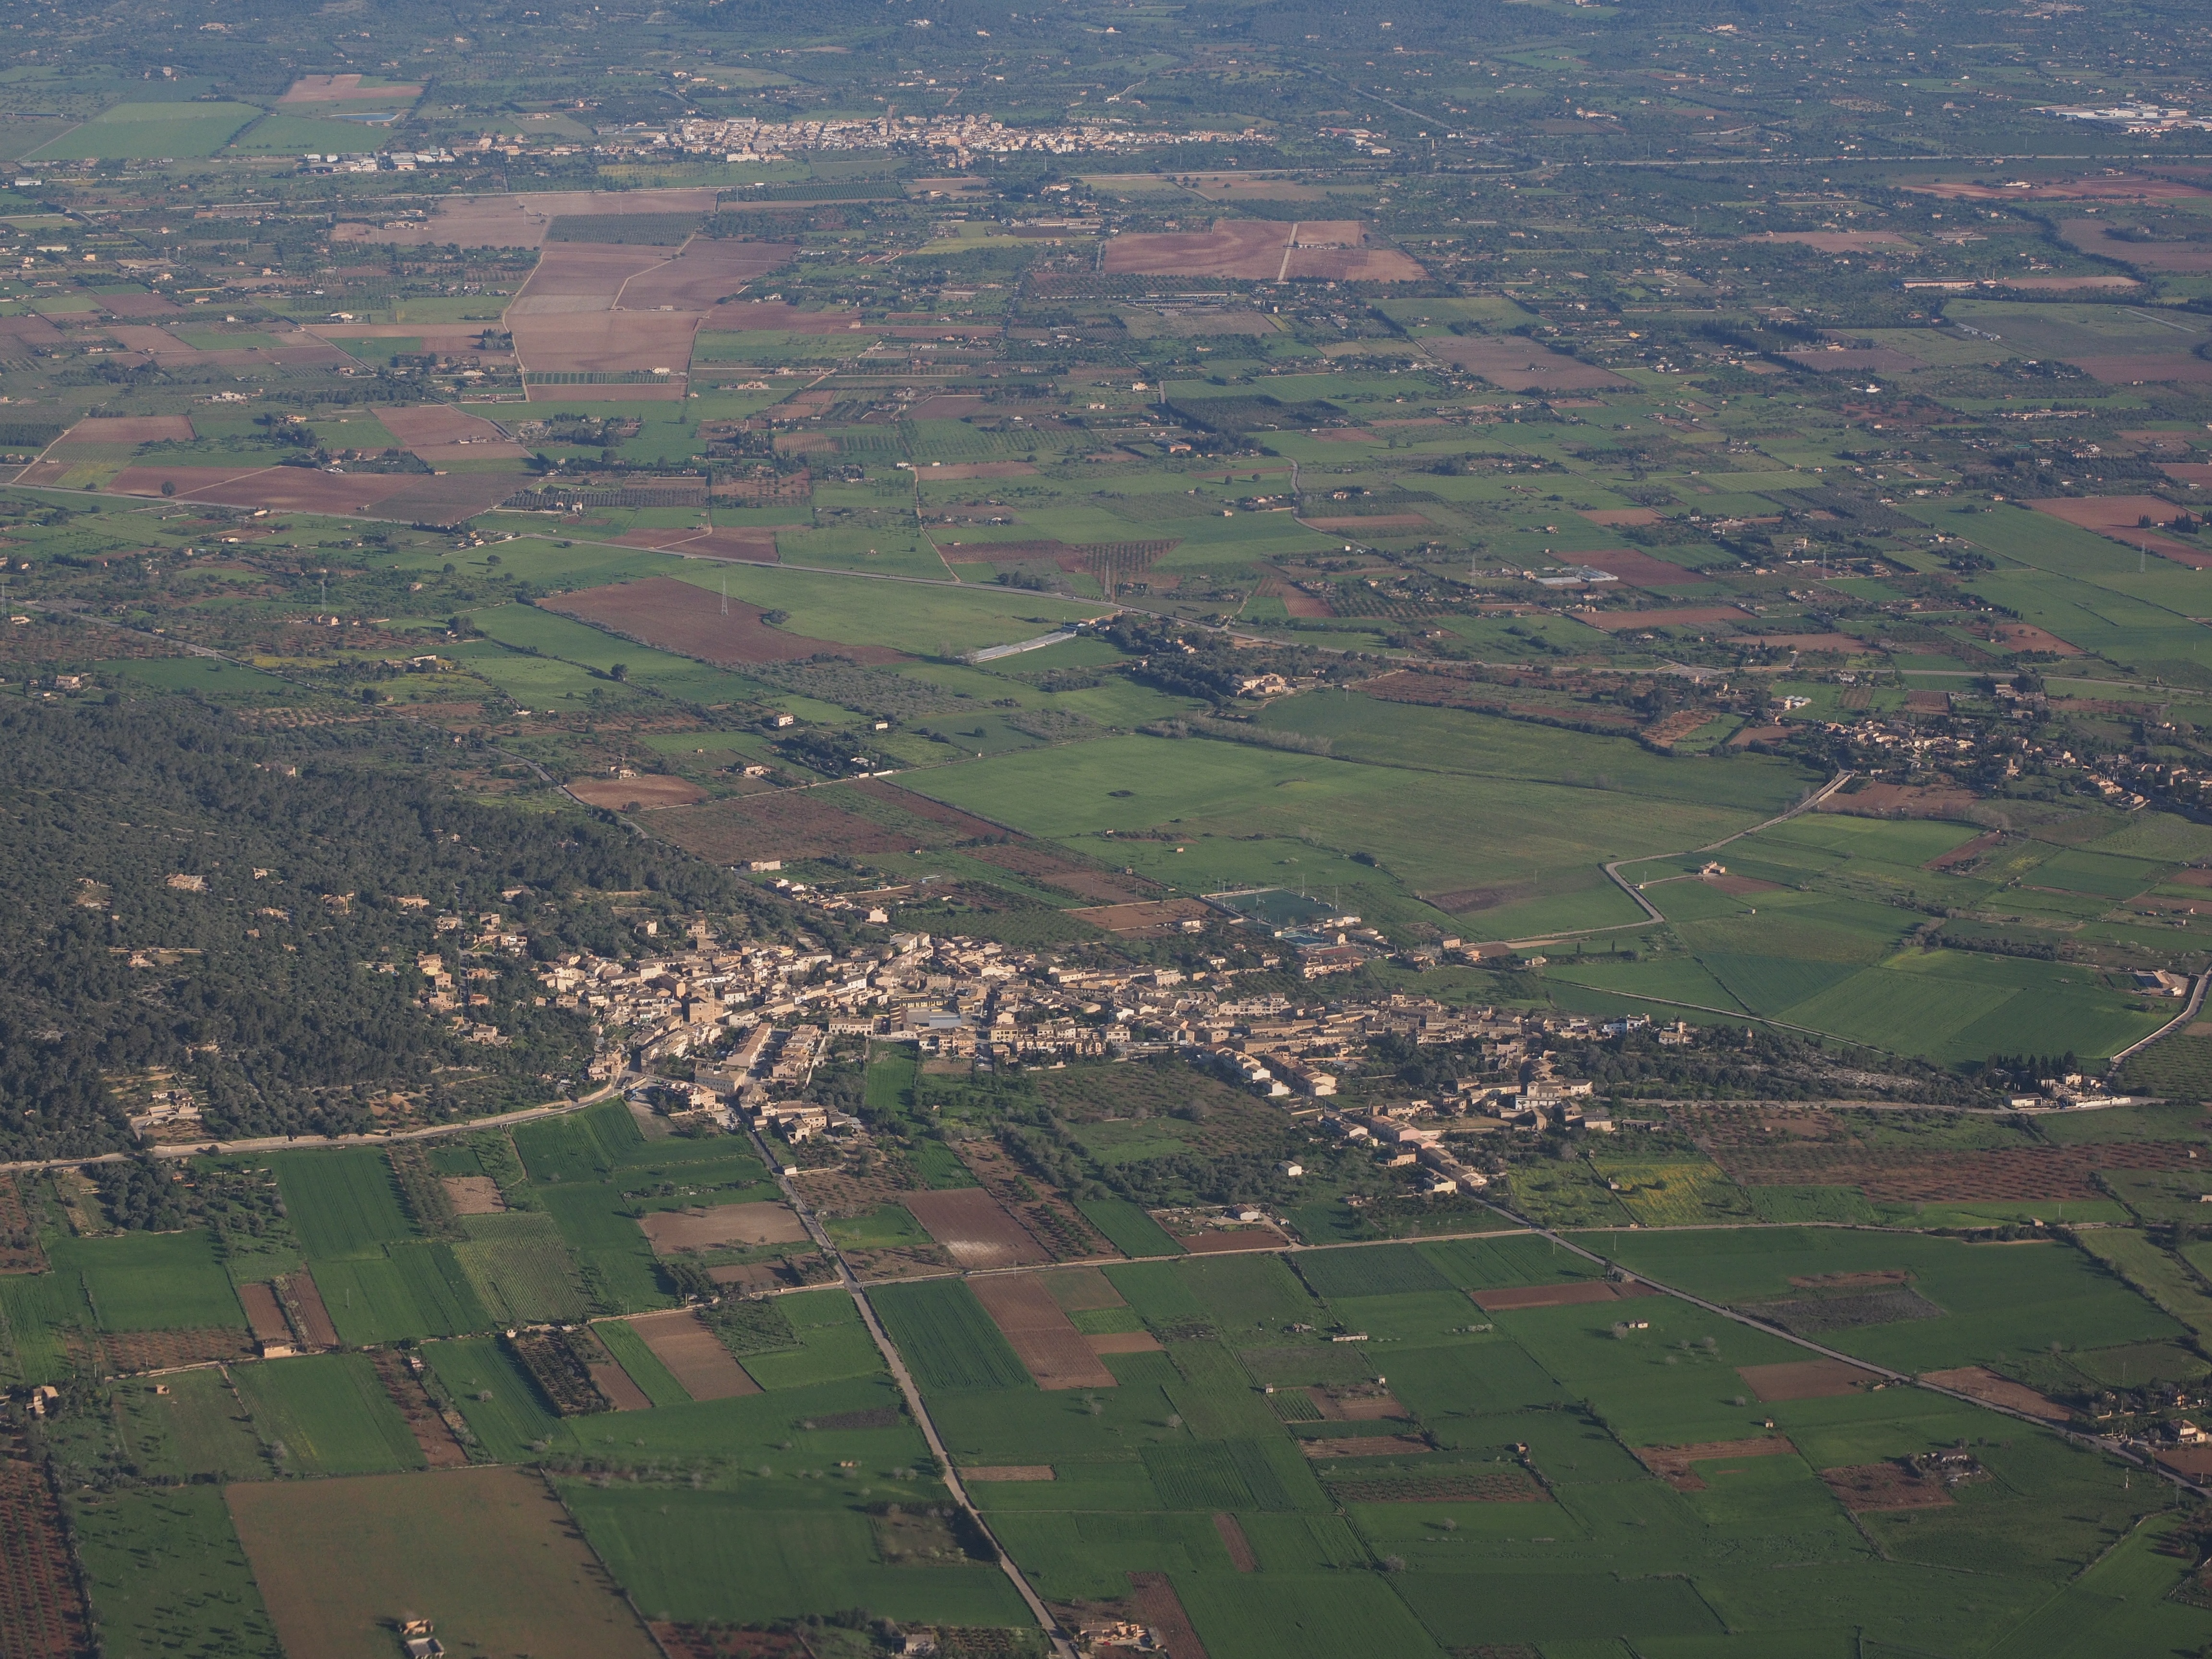
landscape, field, photography, hill, village, suburb, flight, agriculture, aerial view, plain, plateau, mallorca, rural area, bird's eye view, aerial photography, aerial photographs, residential area, atmosphere of earth